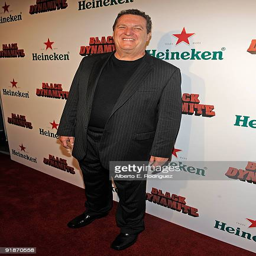
actor arrives at the premiere